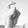
ASL letter: X